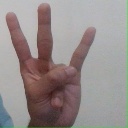
अक्षर: क्ष